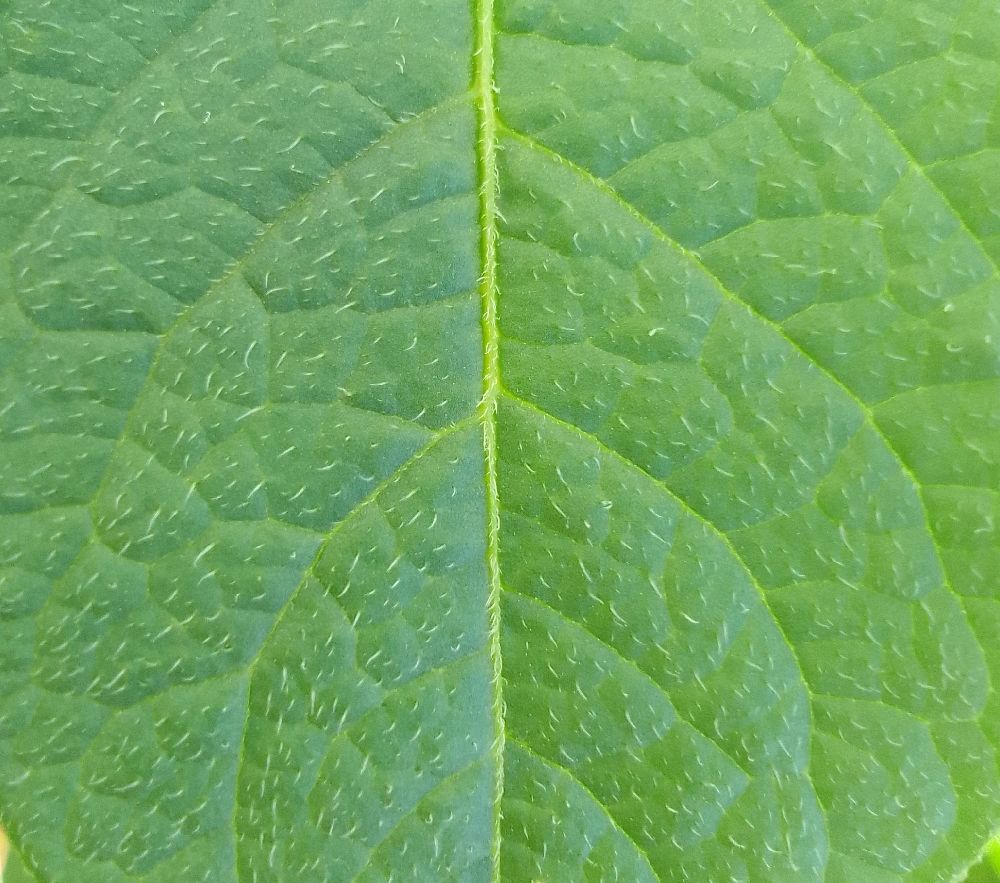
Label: Healthy